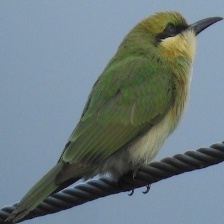
Species: ASIAN GREEN BEE EATER
Scientific name: MEROPS ORIENTALIS
ImageNet parent category: bee_eater